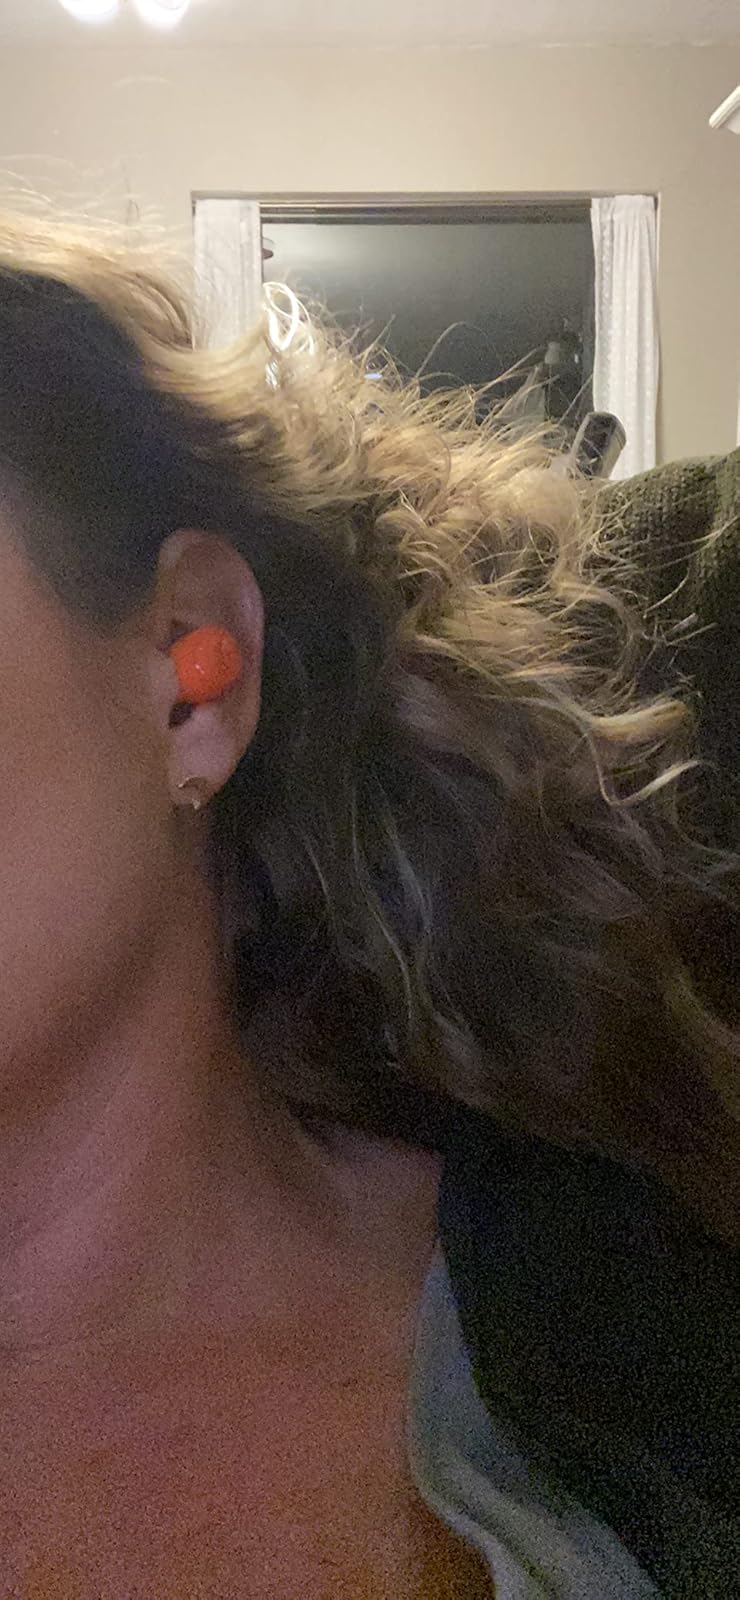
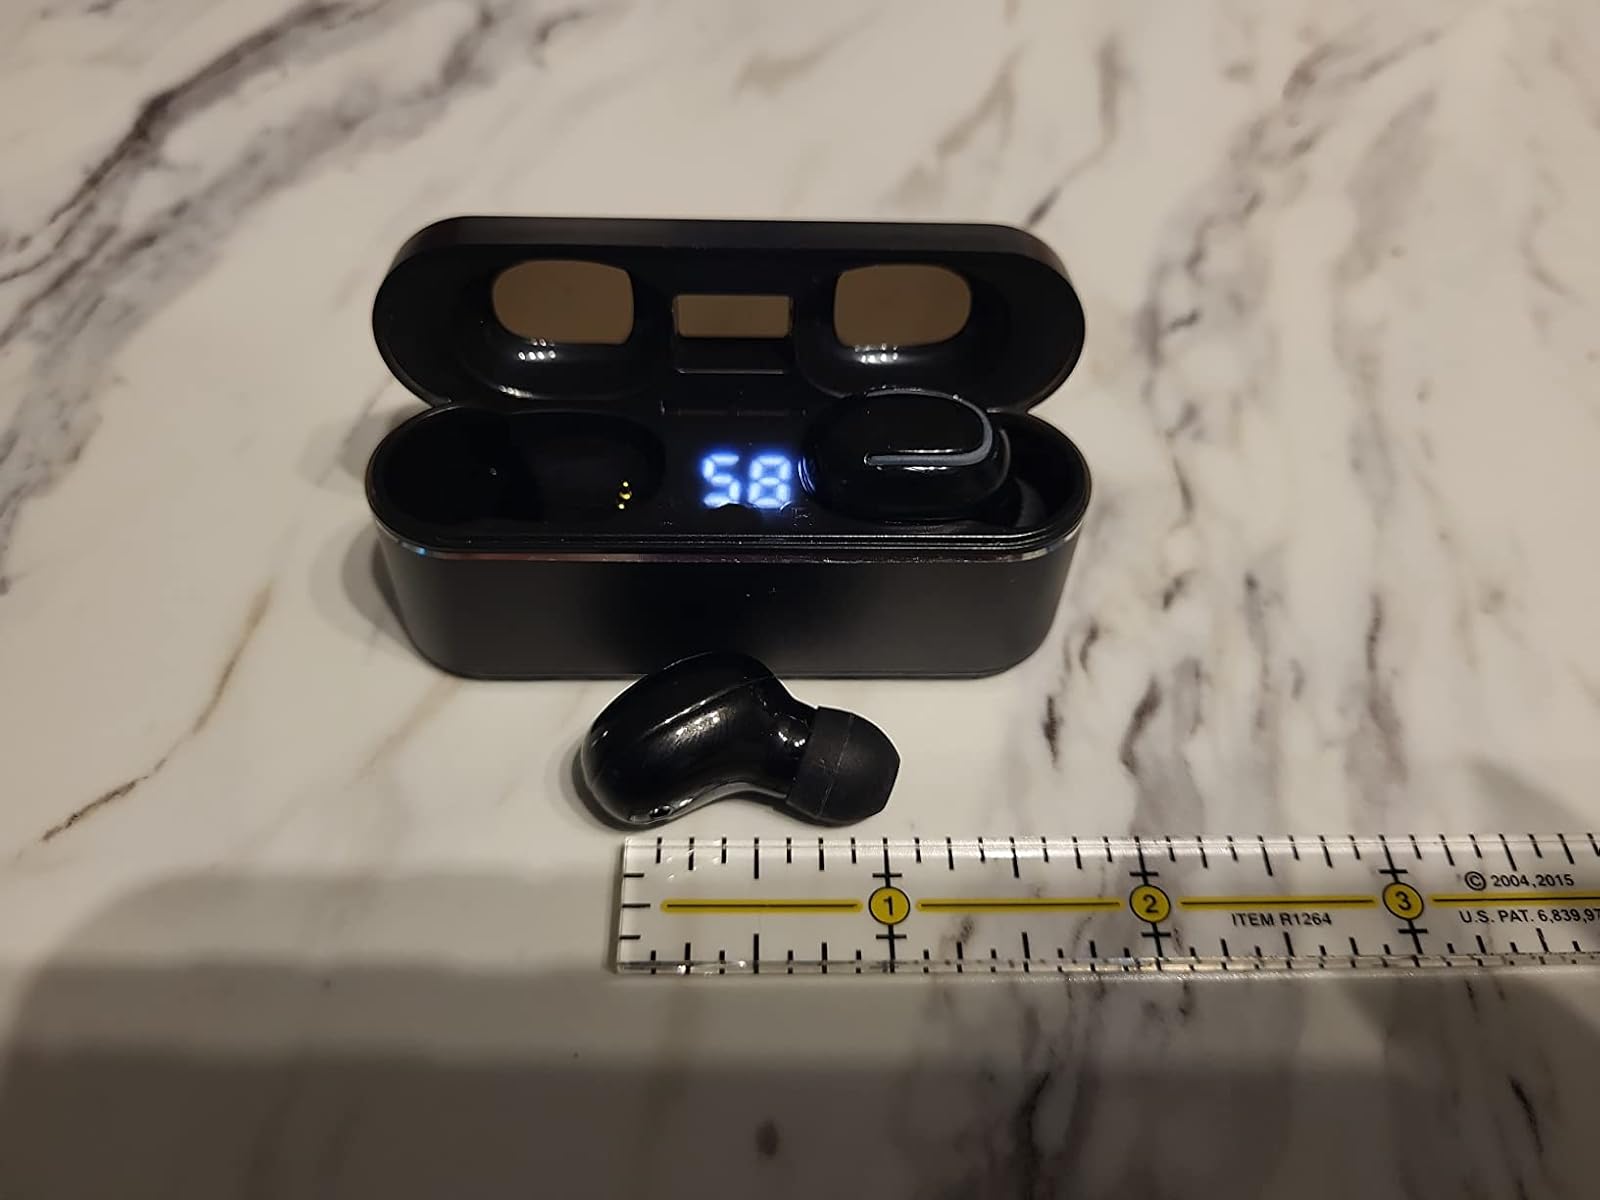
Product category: earbuds
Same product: no